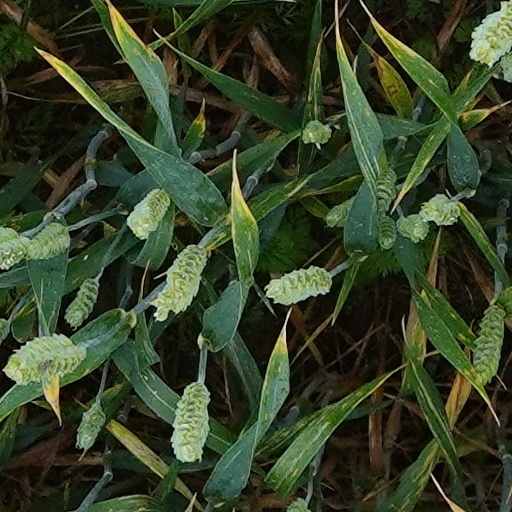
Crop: wheat